Eintracht Frankfurt (women)

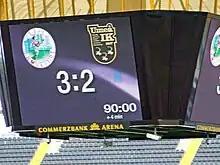
The scoreboard during the 2008 UEFA Women's Cup final

European success eluded the German clubs in the second and third seasons of the UEFA Women's Cup, as Umeå from Sweden won two consecutive titles, brushing Frankfurt away 8–0 on aggregate in the 2004 final. After Turbine had won its own UEFA Women's Cup title in 2005 both clubs met in the 2006 UEFA Women's Cup final. After a 4–0 victory at Potsdam in the first leg, the club coasted to their second European title with a 3–2 victory in the return fixture. The second leg of the final was attended by a record crowd of 13,100, with German chancellor Angela Merkel amongst the spectators.